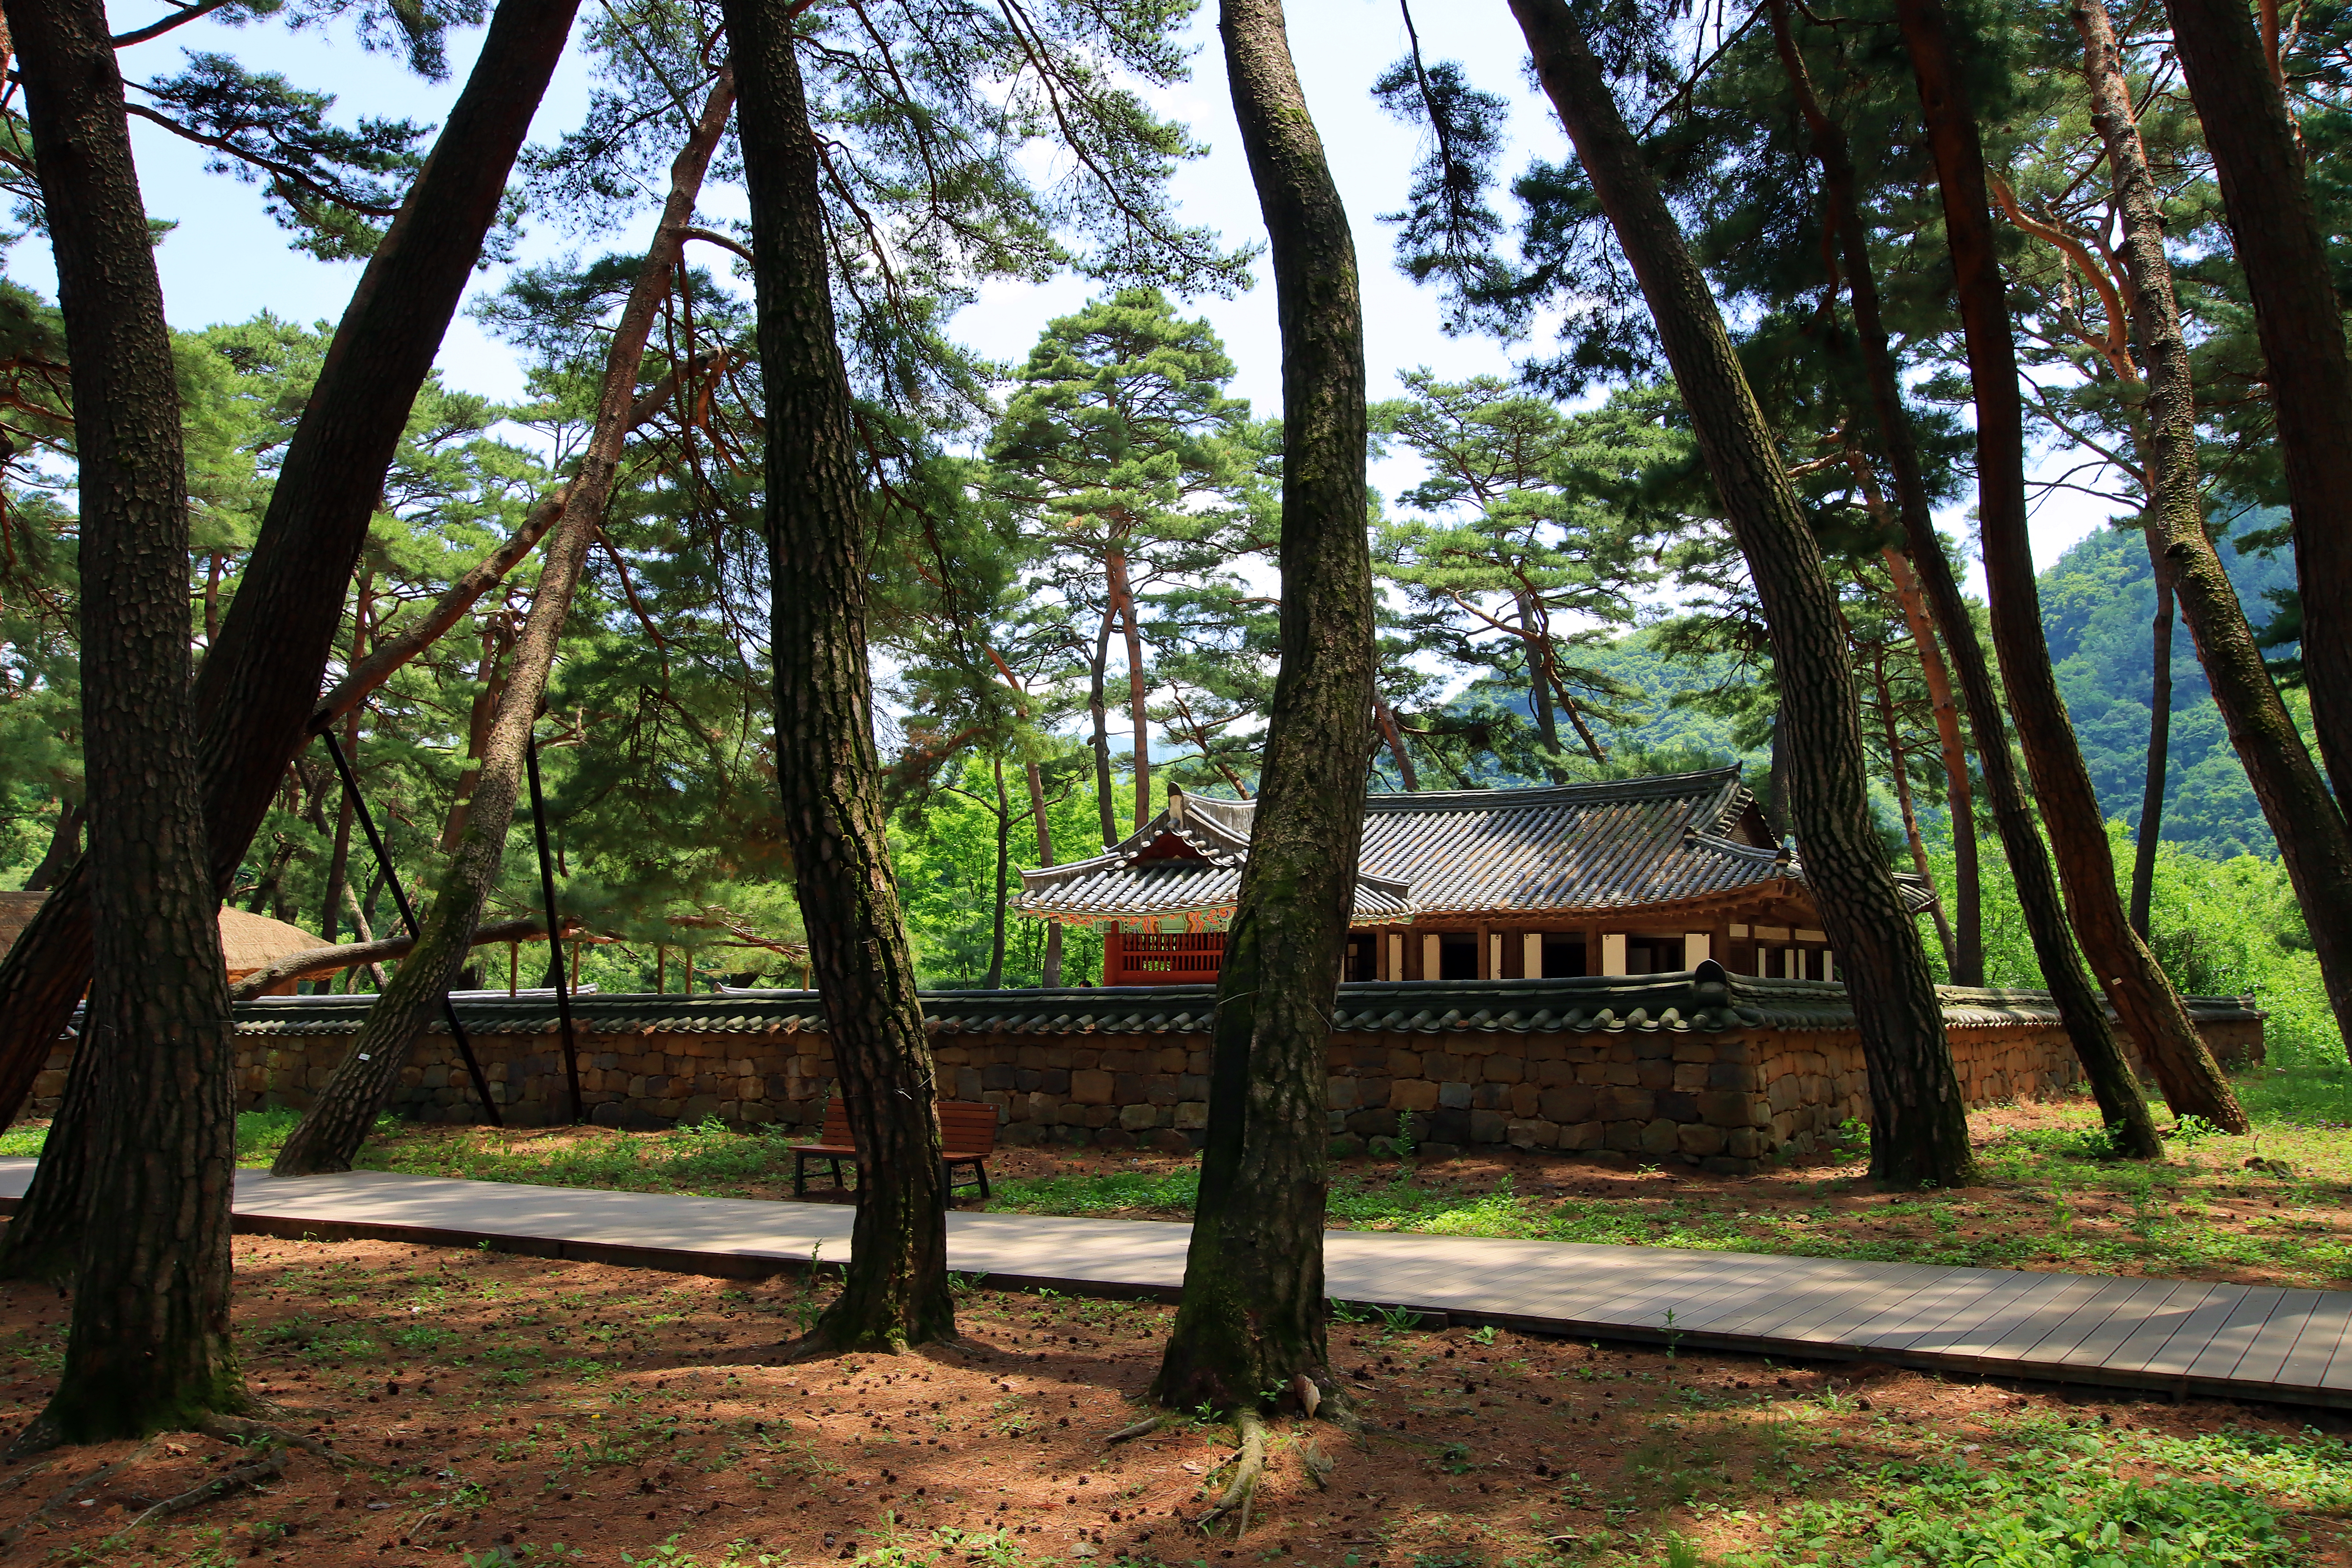
King of Danjong, corea, korea, Youngwul of Korea, Place of exile, tree, nature, natural environment, nature reserve, natural landscape, forest, grove, woodland, woody plant, botany, plant, biome, state park, national park, landscape, trunk, park, sunlight, branch, shade, recreation, house, jungle, temperate broadleaf and mixed forest, leisure, old growth forest, plantation, temperate coniferous forest, cottage